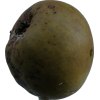
Label: pear